Larcom Theatre

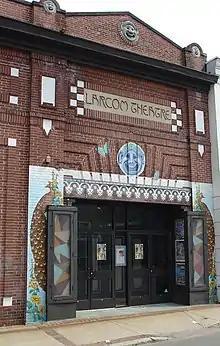
Larcom Theatre

The Larcom Theatre is a 600-seat auditorium located at 13 Wallis Street in Beverly, Massachusetts and offers live music, theatrical productions, ballet, and comedy.